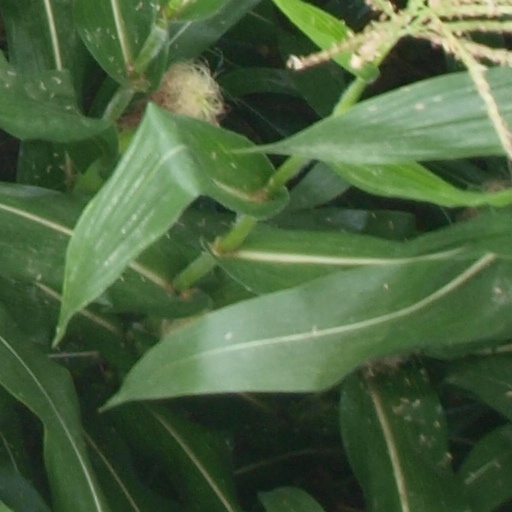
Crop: maize; corn